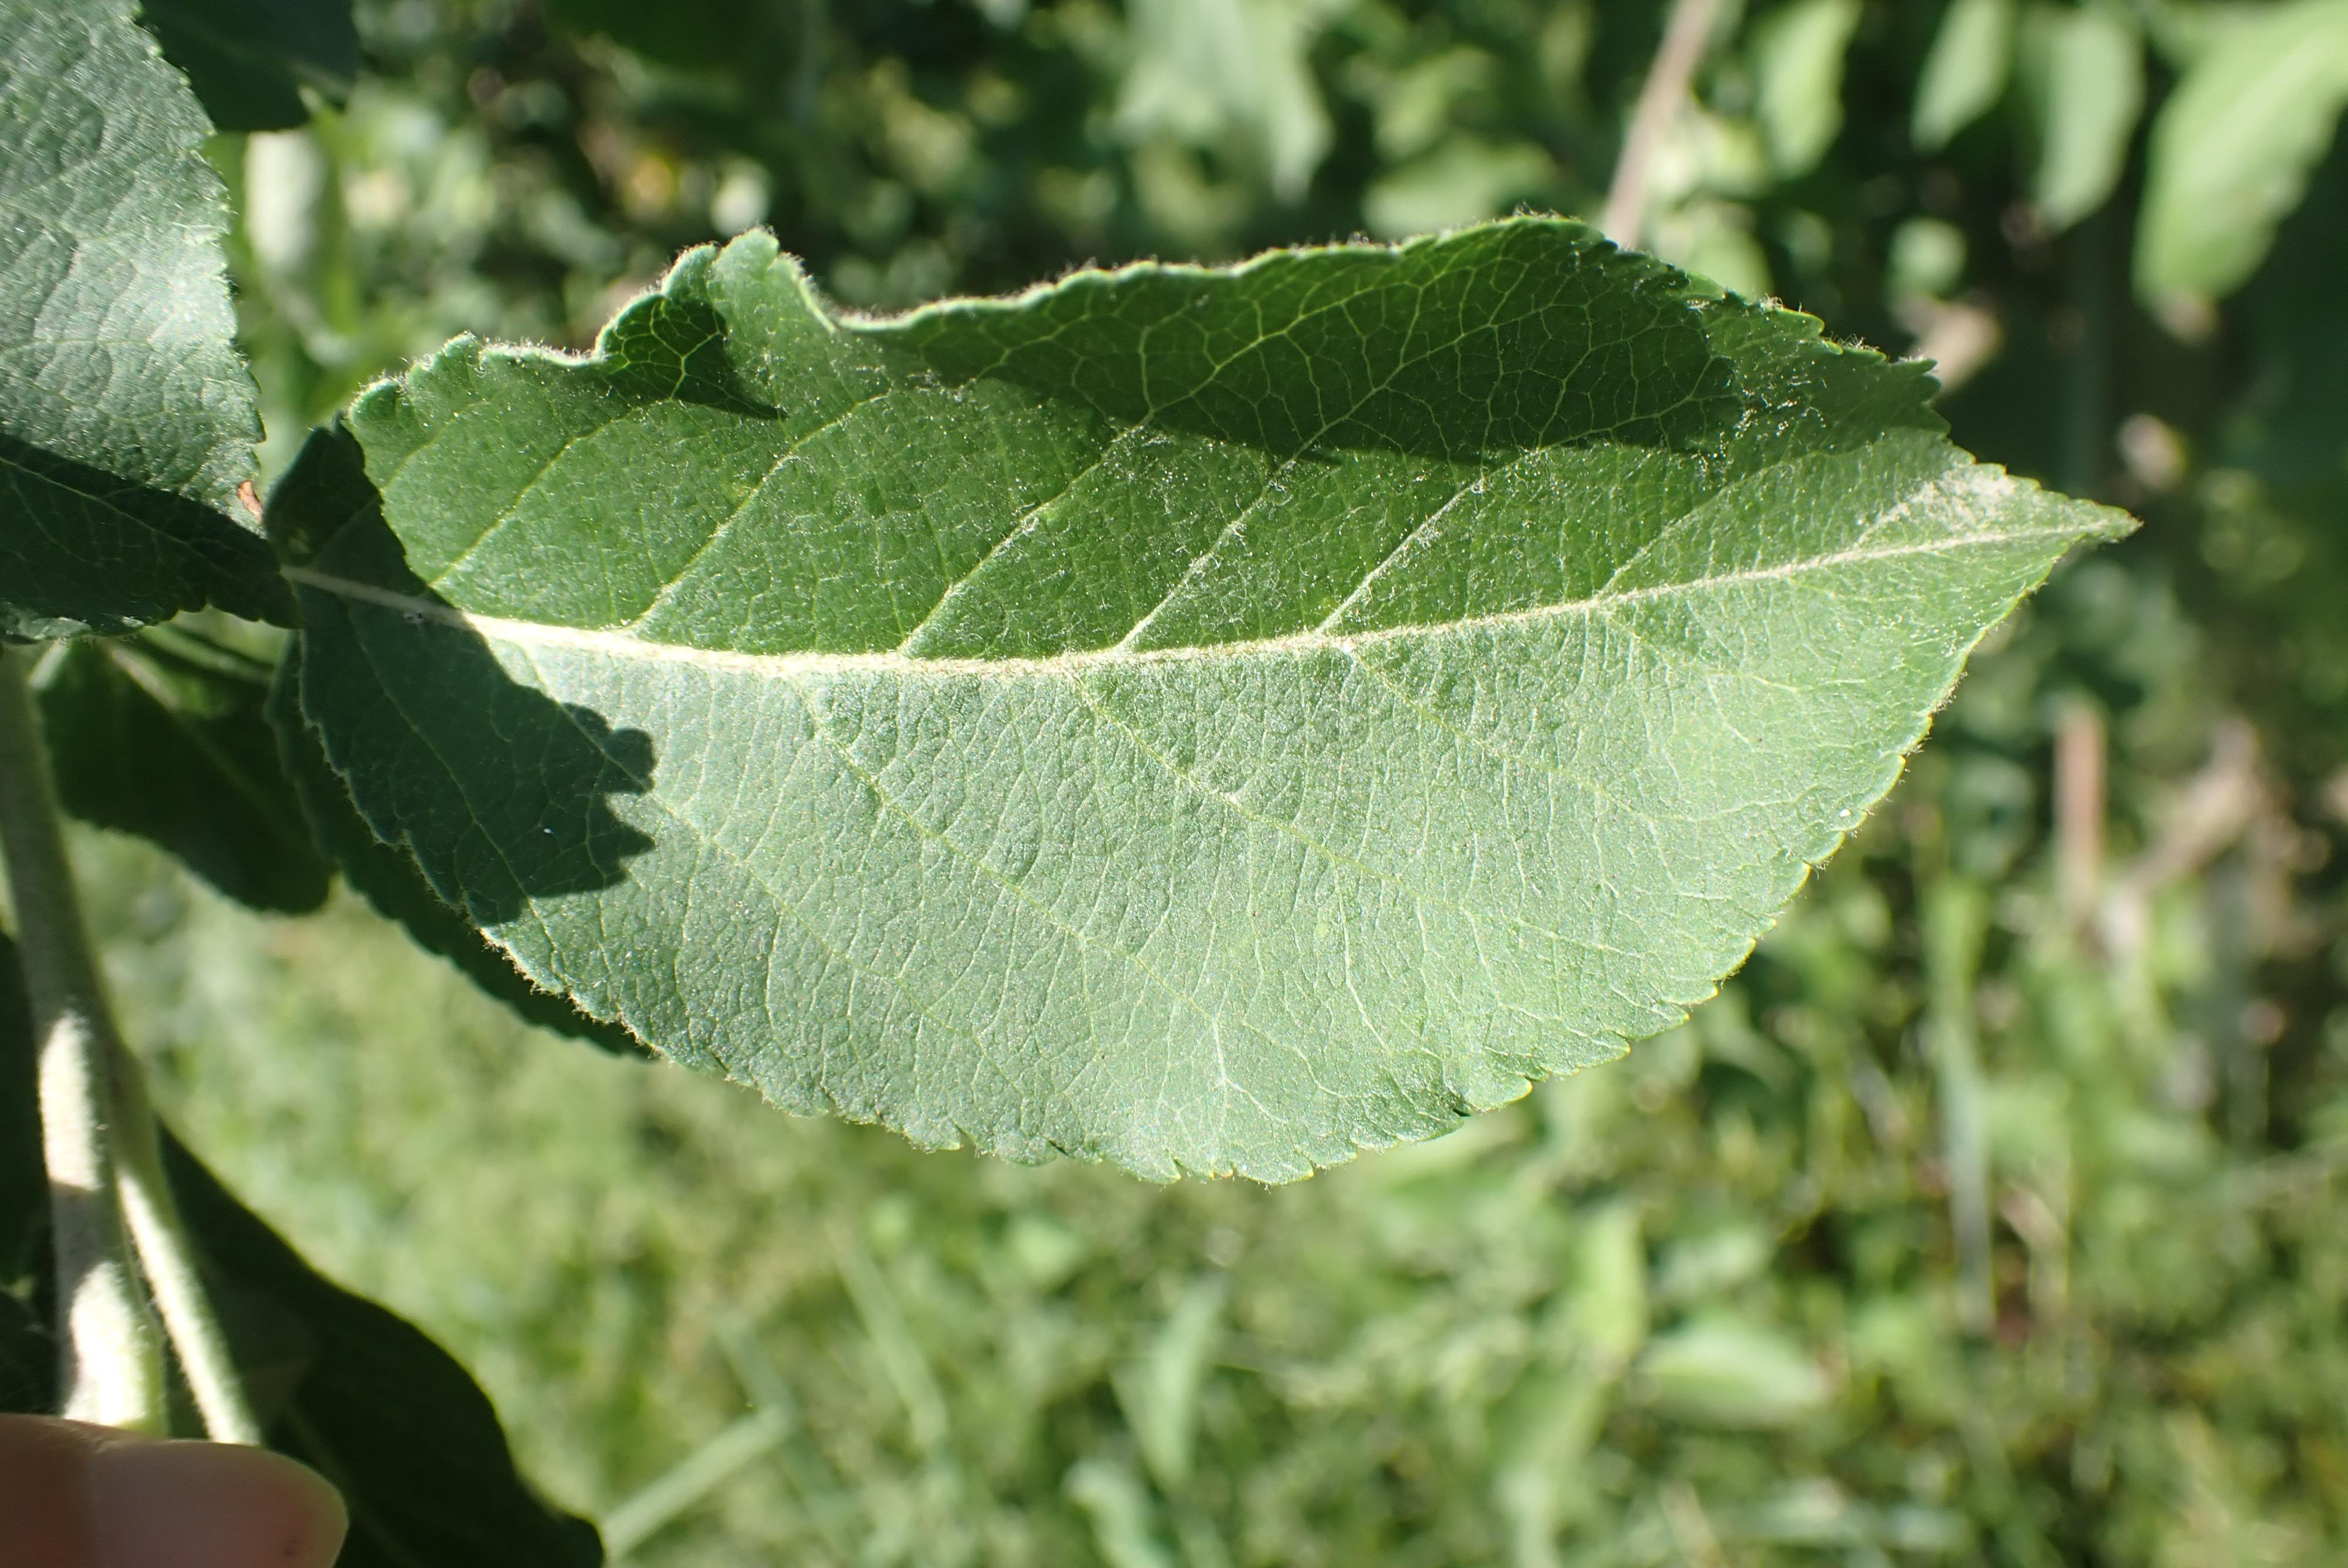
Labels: healthy